Ian Henderson (footballer)

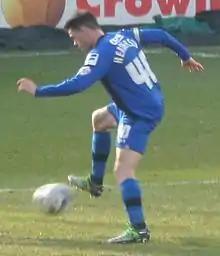
Henderson playing for Rochdale

After the cancellation of his contract with Colchester he joined Rochdale on a contract till the end of the season. In May 2013 he agreed a two-year extension at Rochdale. Henderson scored the second goal in the Rochdale shock 2–0 FA Cup victory against Leeds United on 4 January 2014. Henderson finished the 2014–15 season with 22 league goals and second highest total in the league that season.